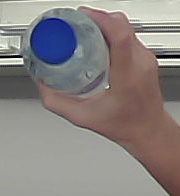
Product: nestle_water